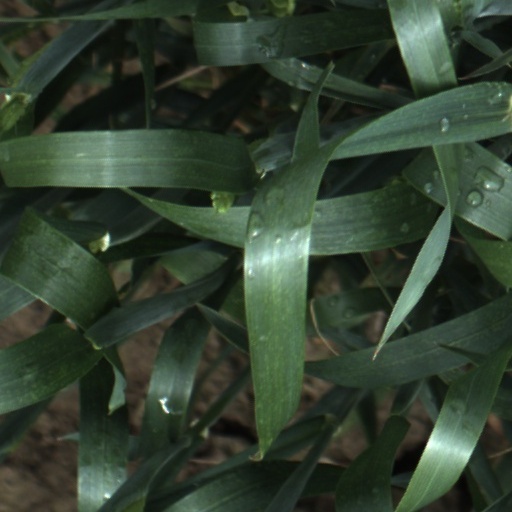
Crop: wheat